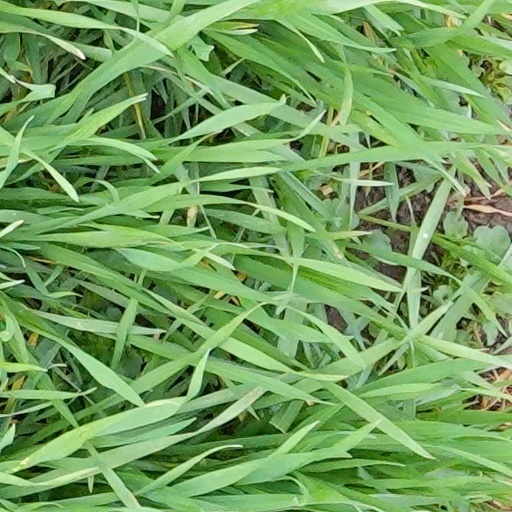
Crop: wheat